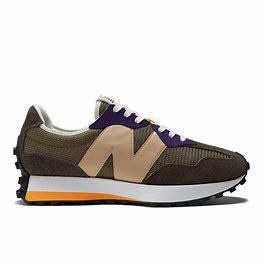
Brand: New
Model: Balance 327